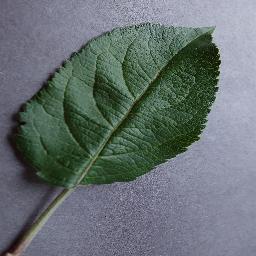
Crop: apple
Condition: healthy